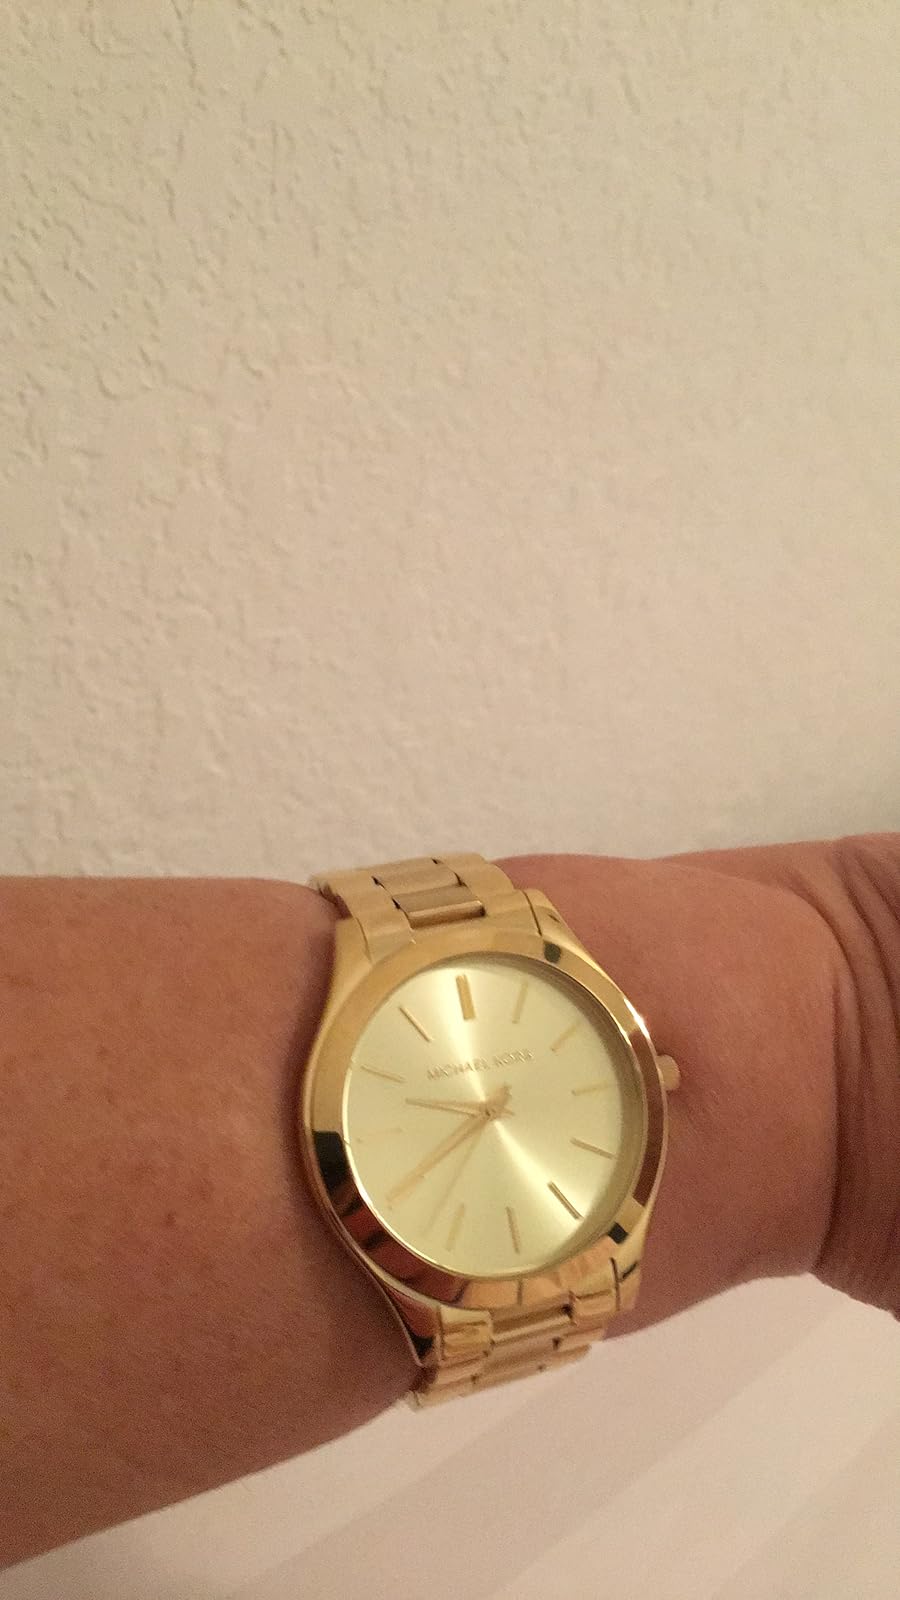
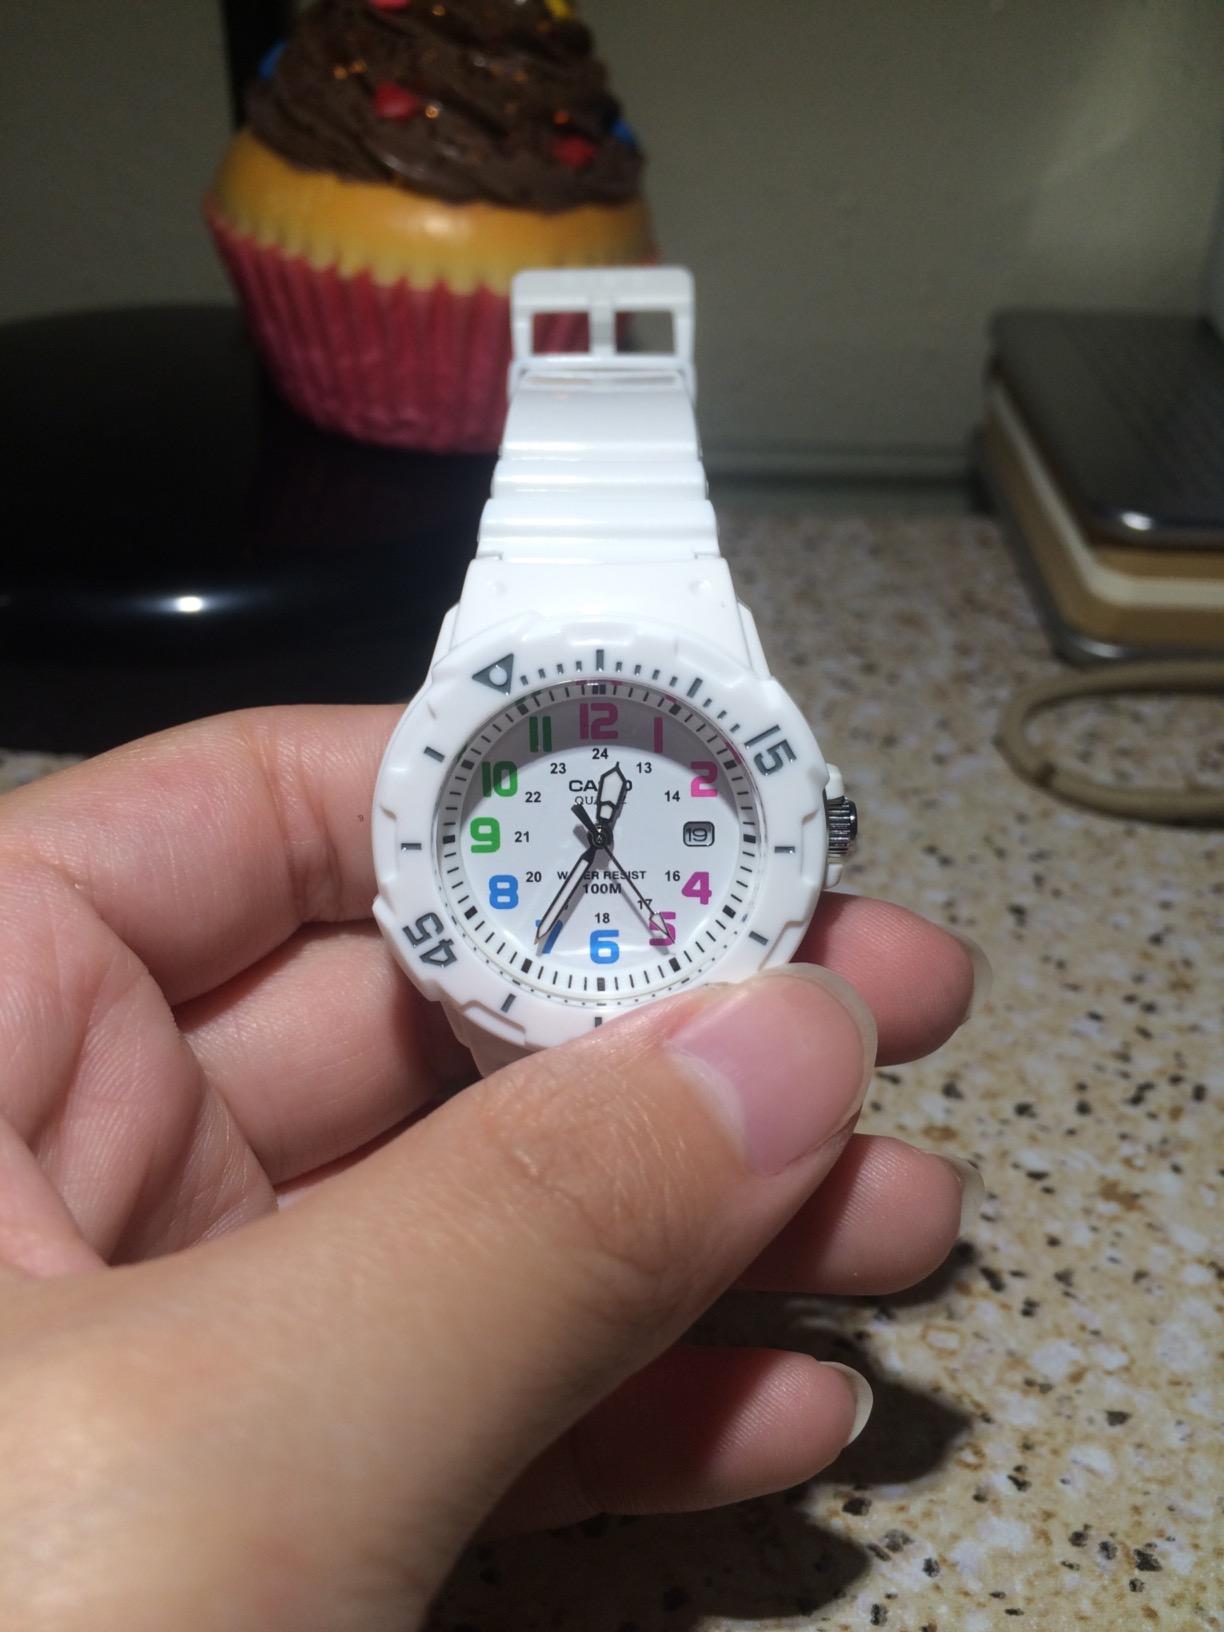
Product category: accessories_watch
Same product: no